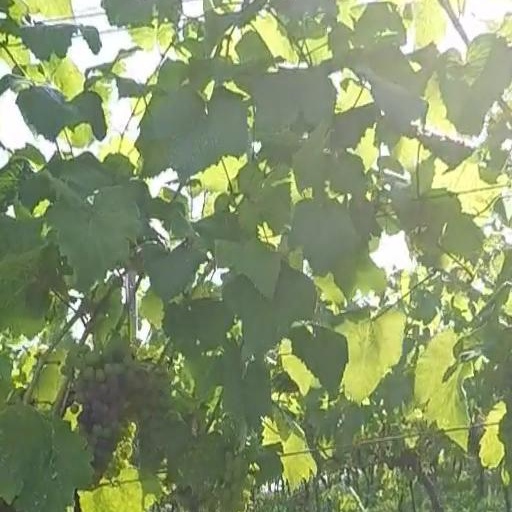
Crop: grape